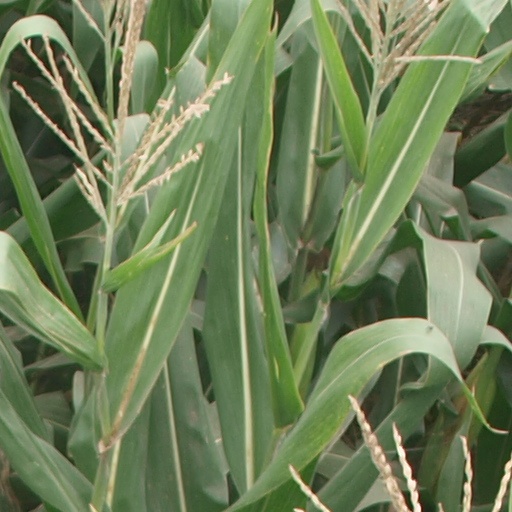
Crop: maize; corn